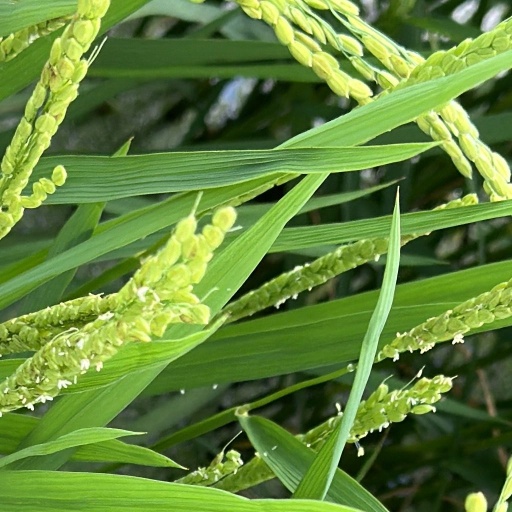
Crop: rice